Toyono, Nagano

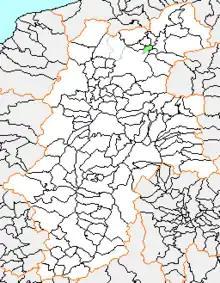
Location of Toyono in Nagano Prefecture

As of 2003, the town had an estimated population of 10,090 and a density of 507.04 persons per km. The total area was 19.90 km.